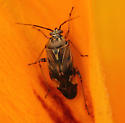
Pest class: lygus_bug